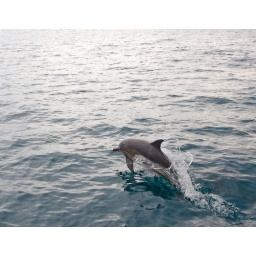
Dolphin jumping from water in the sea